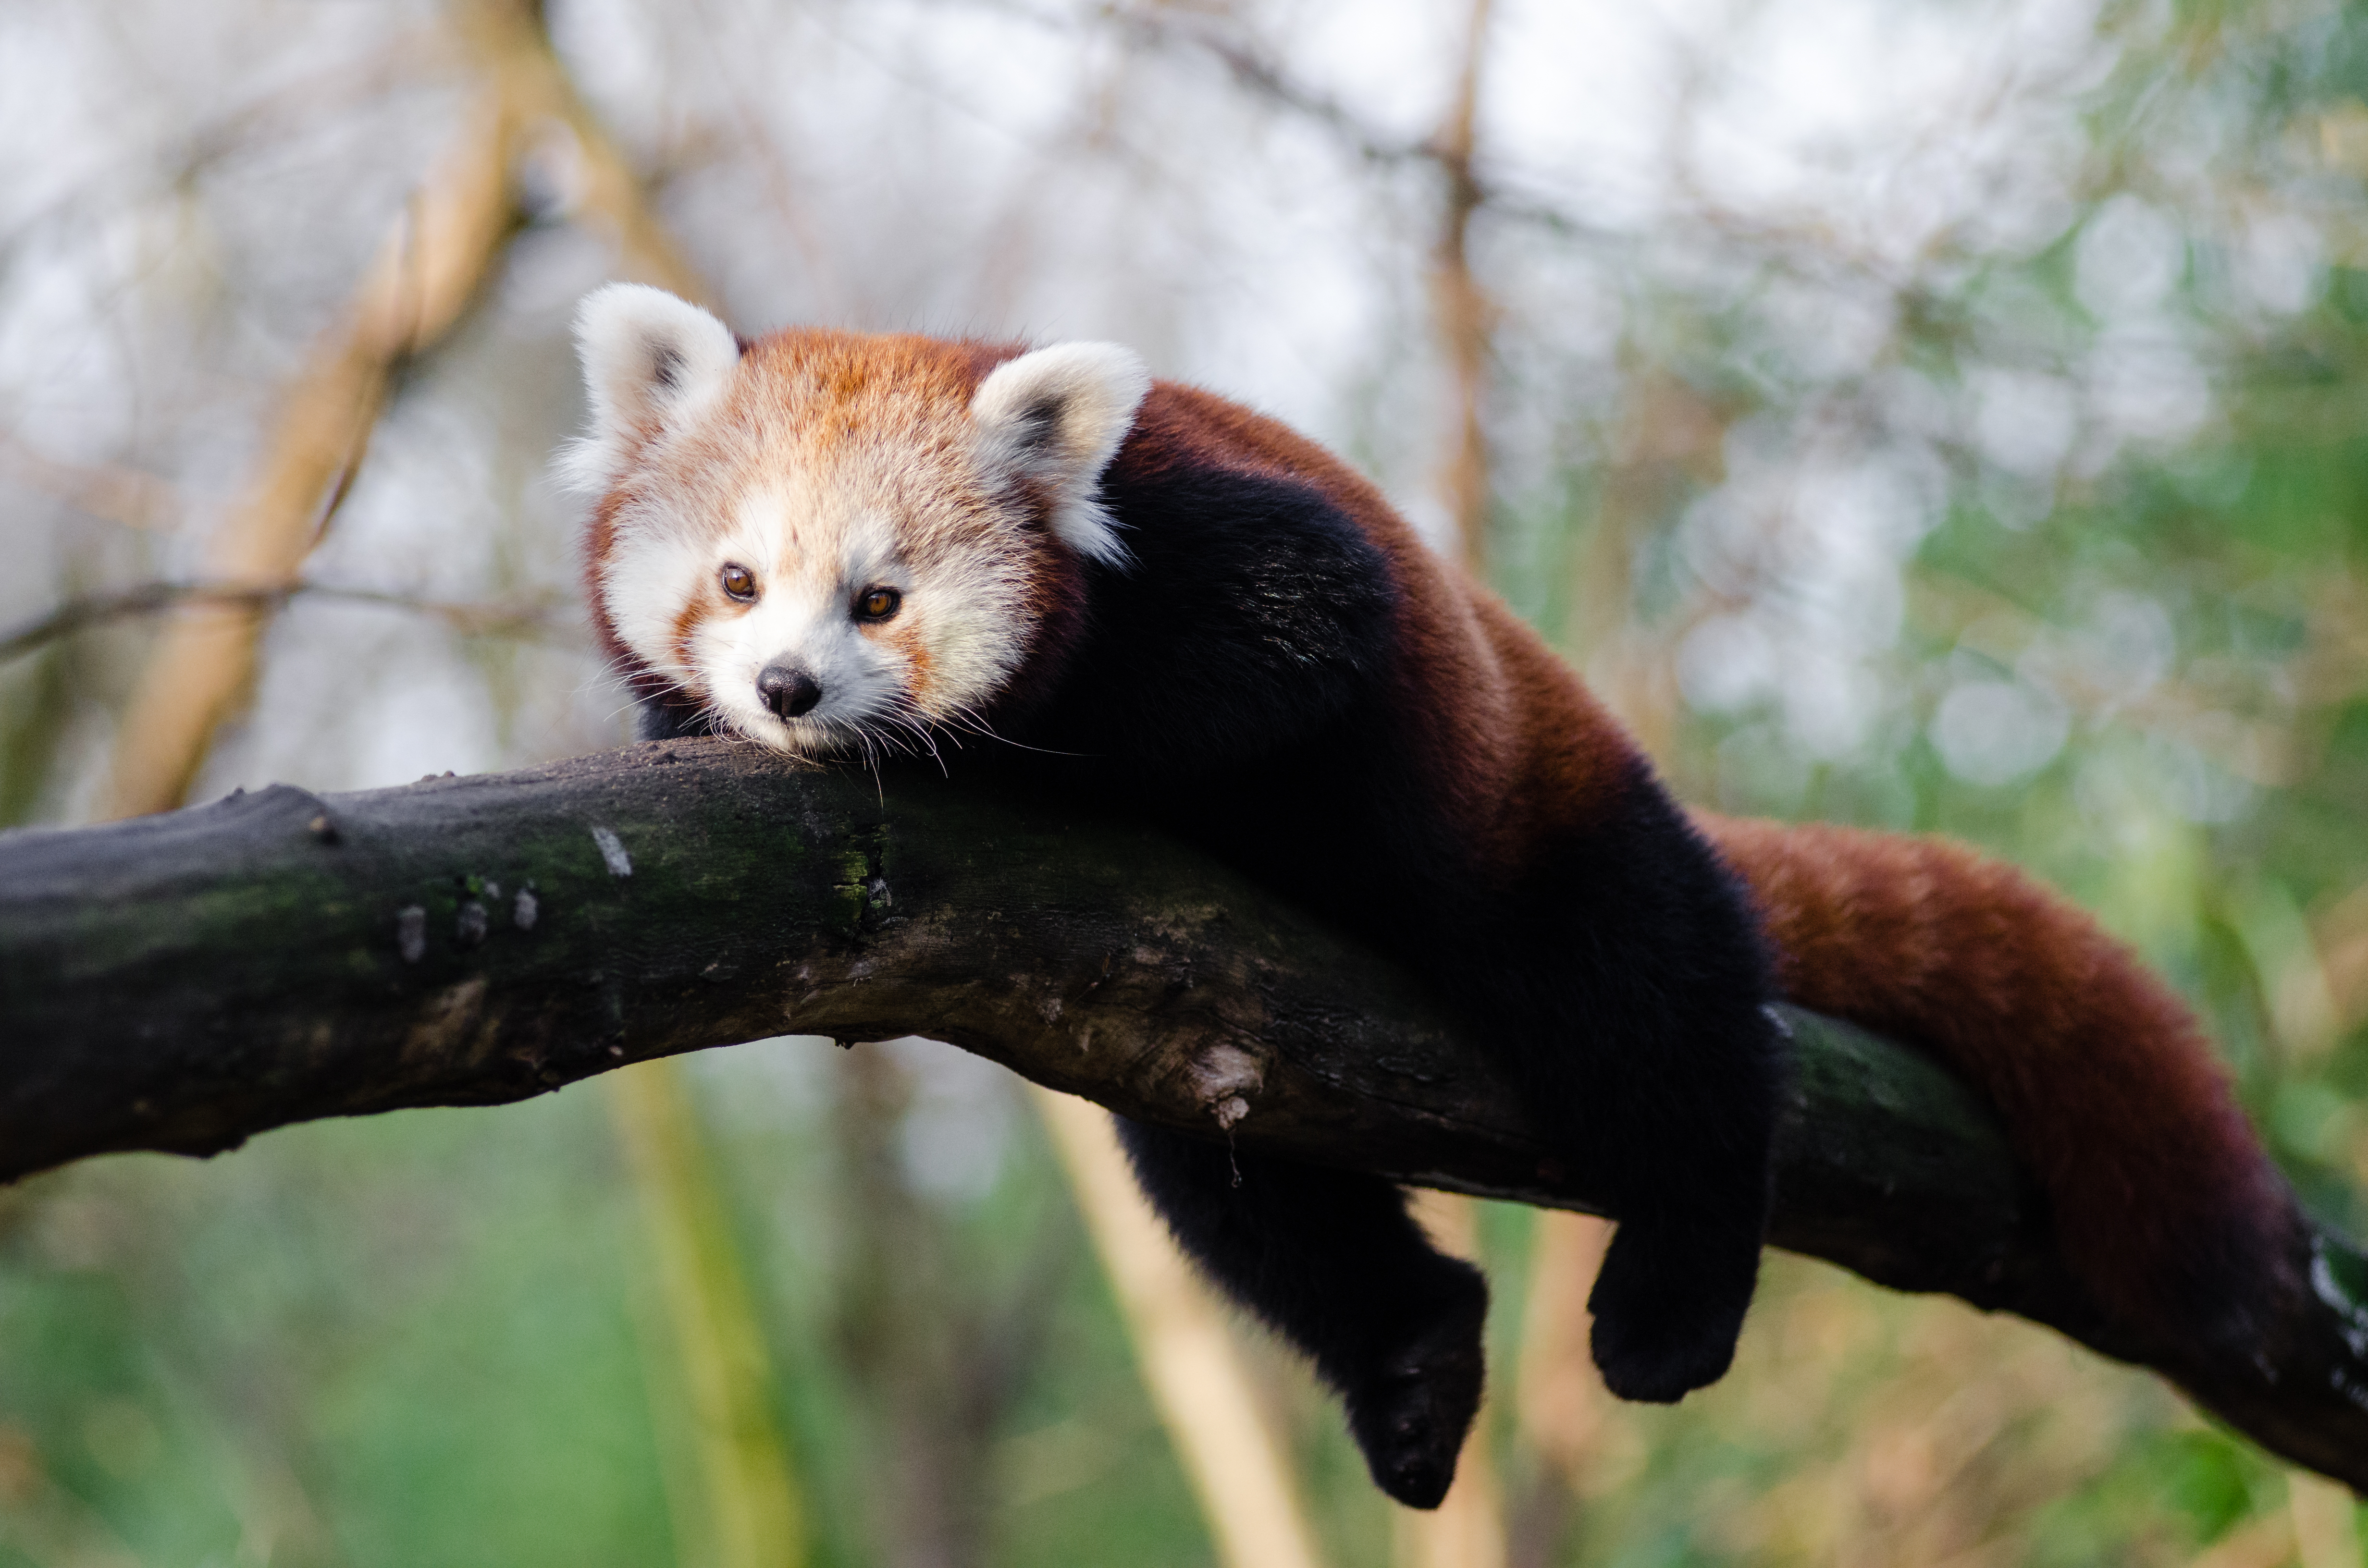
tree, bokeh, animal, cute, bear, wildlife, zoo, red, mammal, nikon, fauna, red panda, panda, endangered, vertebrate, germany, deutschland, baum, adorable, tele, d7000, roter, kleiner, niedlich, species, tierpark, bedroht, marten, mustelidae, polecat, mustelinae